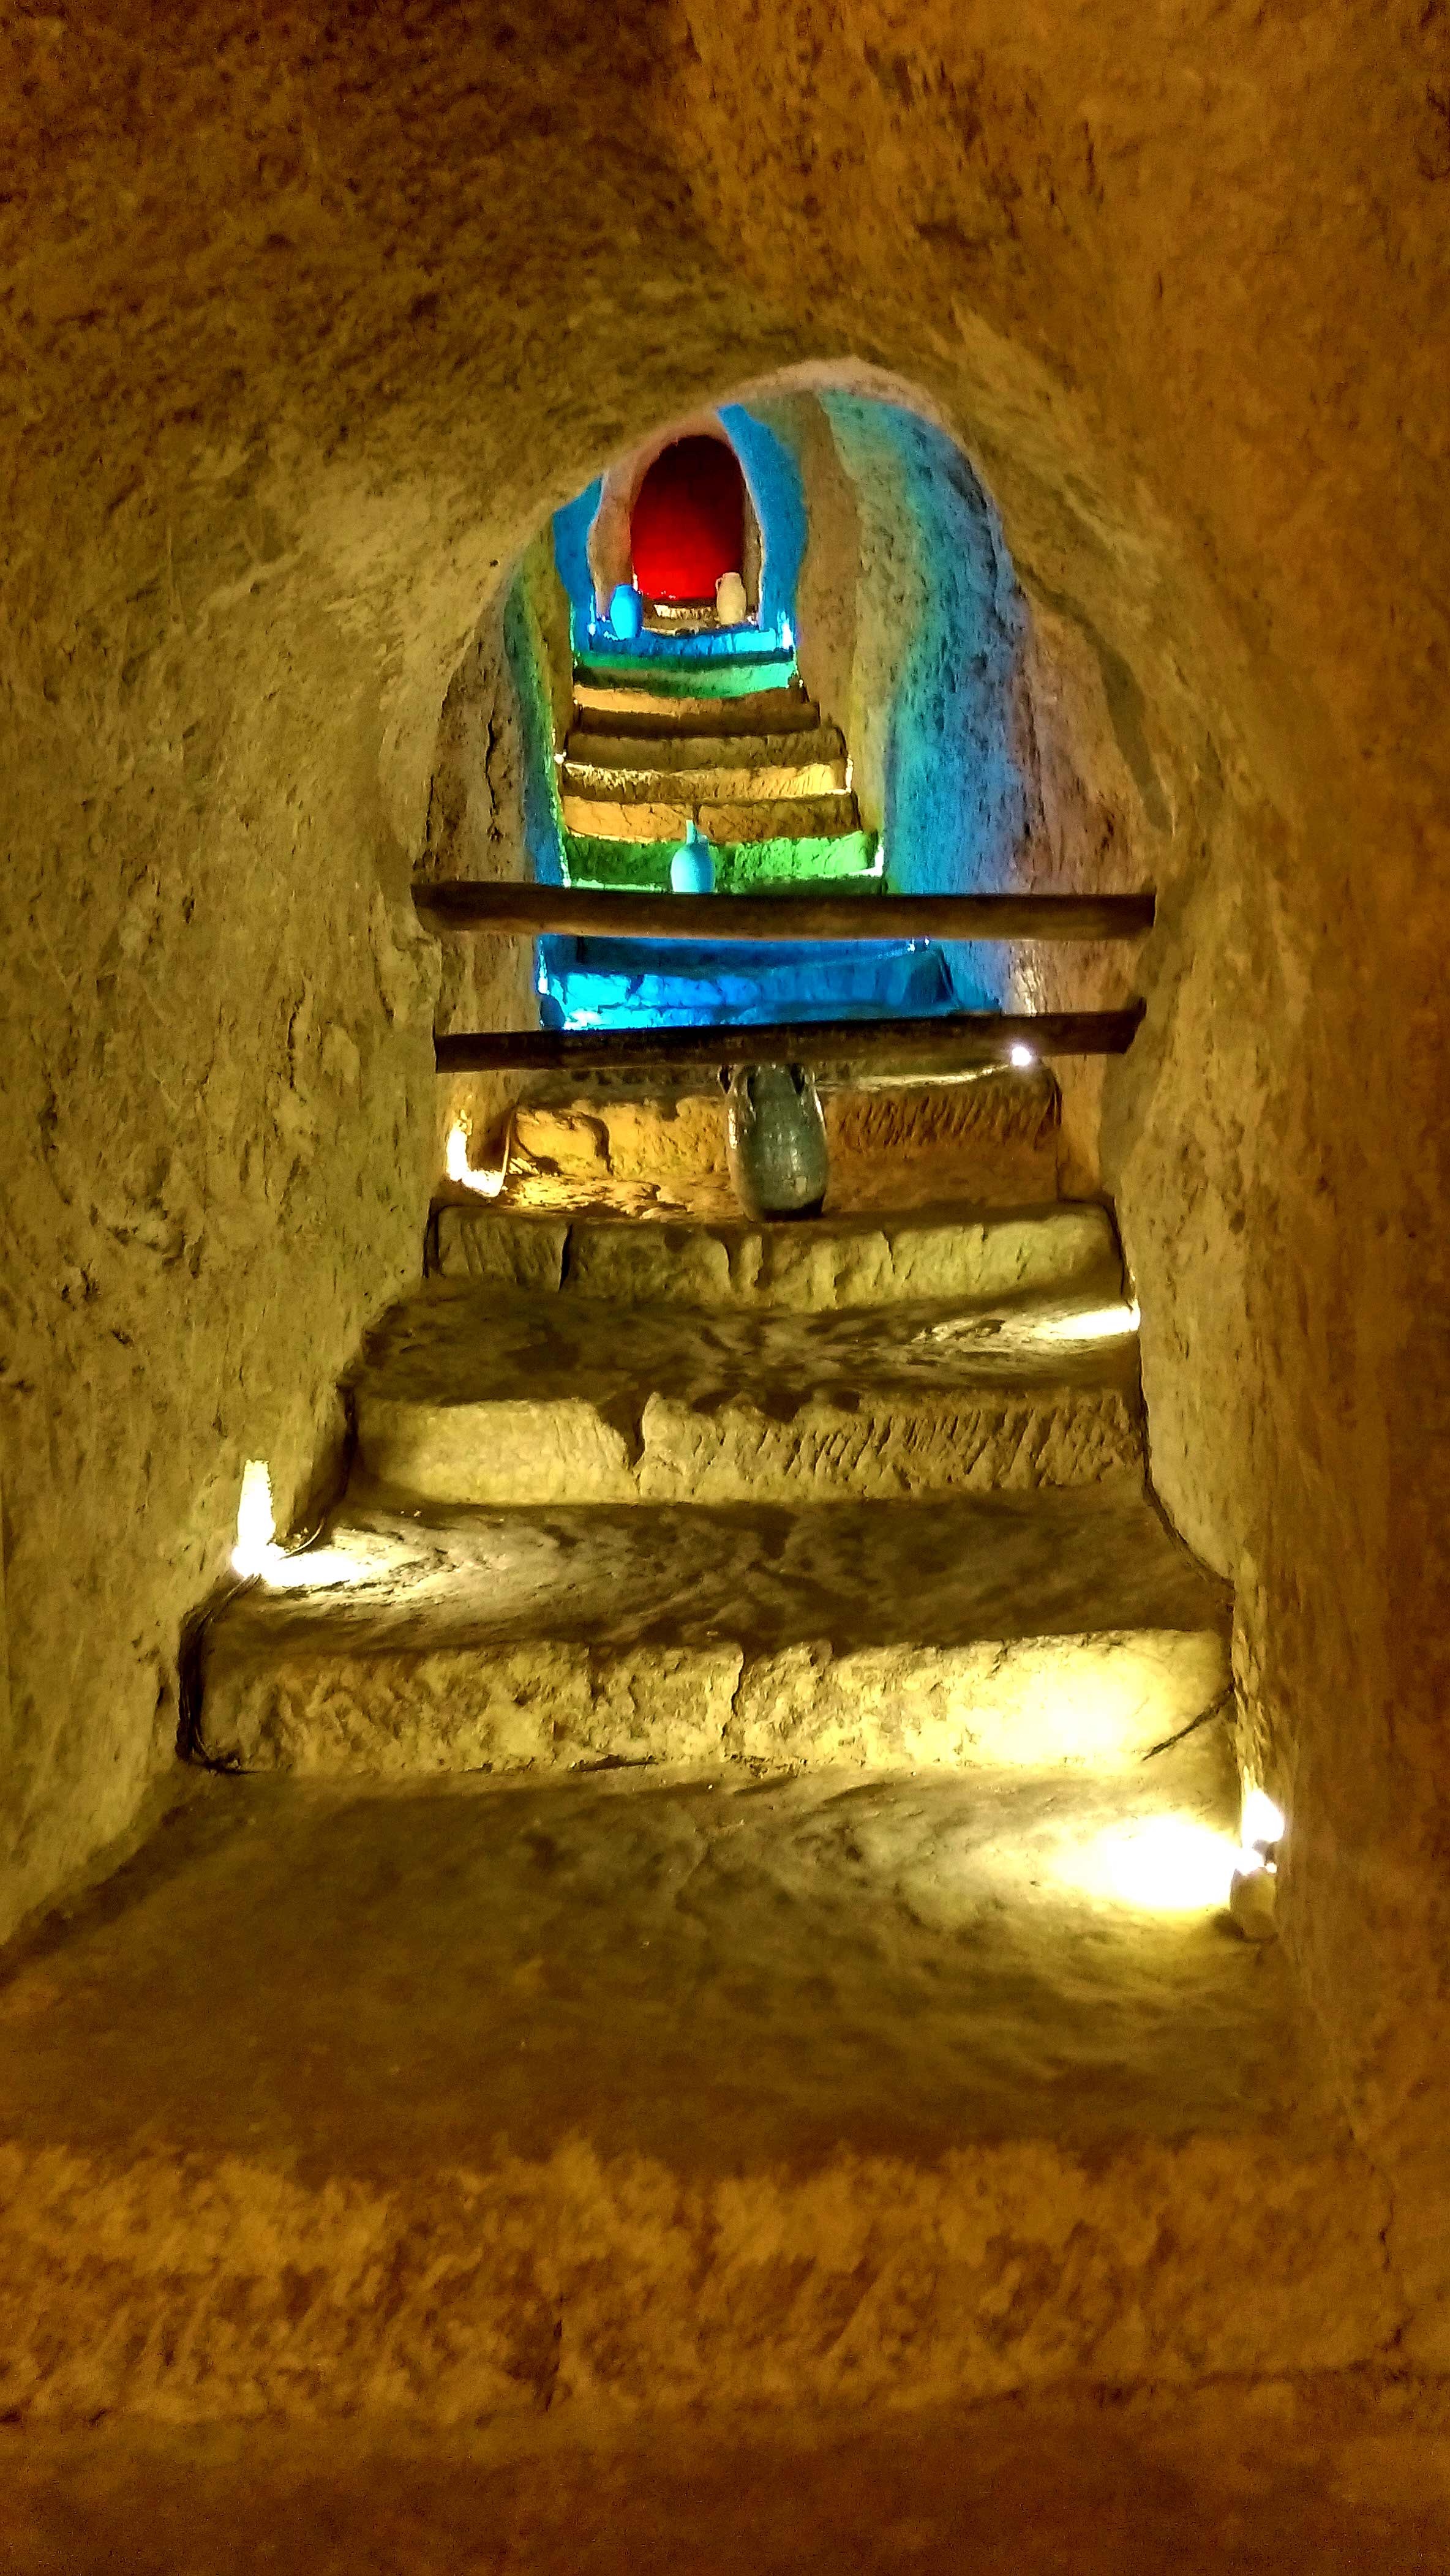
light, night, darkness, lighting, temple, screenshot, ancient history